Christian Science

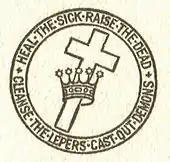
Christian Science seal, with the Cross and Crown and words from Matthew 10:8

Christian Science leaders place their religion within mainstream Christian teaching, according to J. Gordon Melton, and reject any identification with the New Thought movement. Eddy was strongly influenced by her Congregationalist upbringing. According to the church's tenets, adherents accept "the inspired Word of the Bible as [their] sufficient guide to eternal Life ... acknowledge and adore one supreme and infinite God ... [and] acknowledge His Son, one Christ; the Holy Ghost or divine Comforter; and man in God's image and likeness." When founding the Church of Christ, Scientist, in April 1879, Eddy wrote that she wanted to "reinstate primitive Christianity and its lost element of healing". Later she suggested that Christian Science was a kind of second coming and that "Science and Health" was an inspired text. In 1895, in the "Manual of the Mother Church", she ordained the Bible and "Science and Health" as "Pastor over the Mother Church".